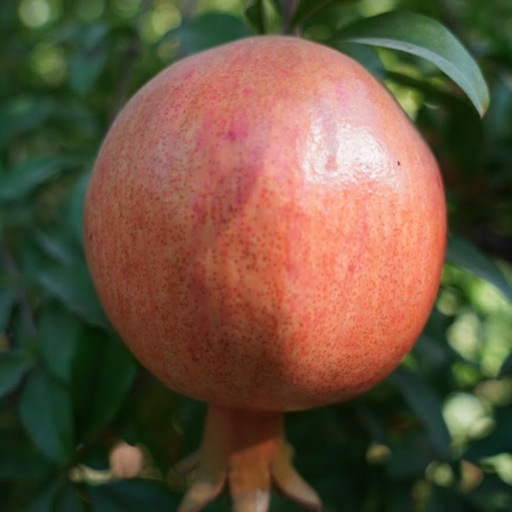
Label: Healthy